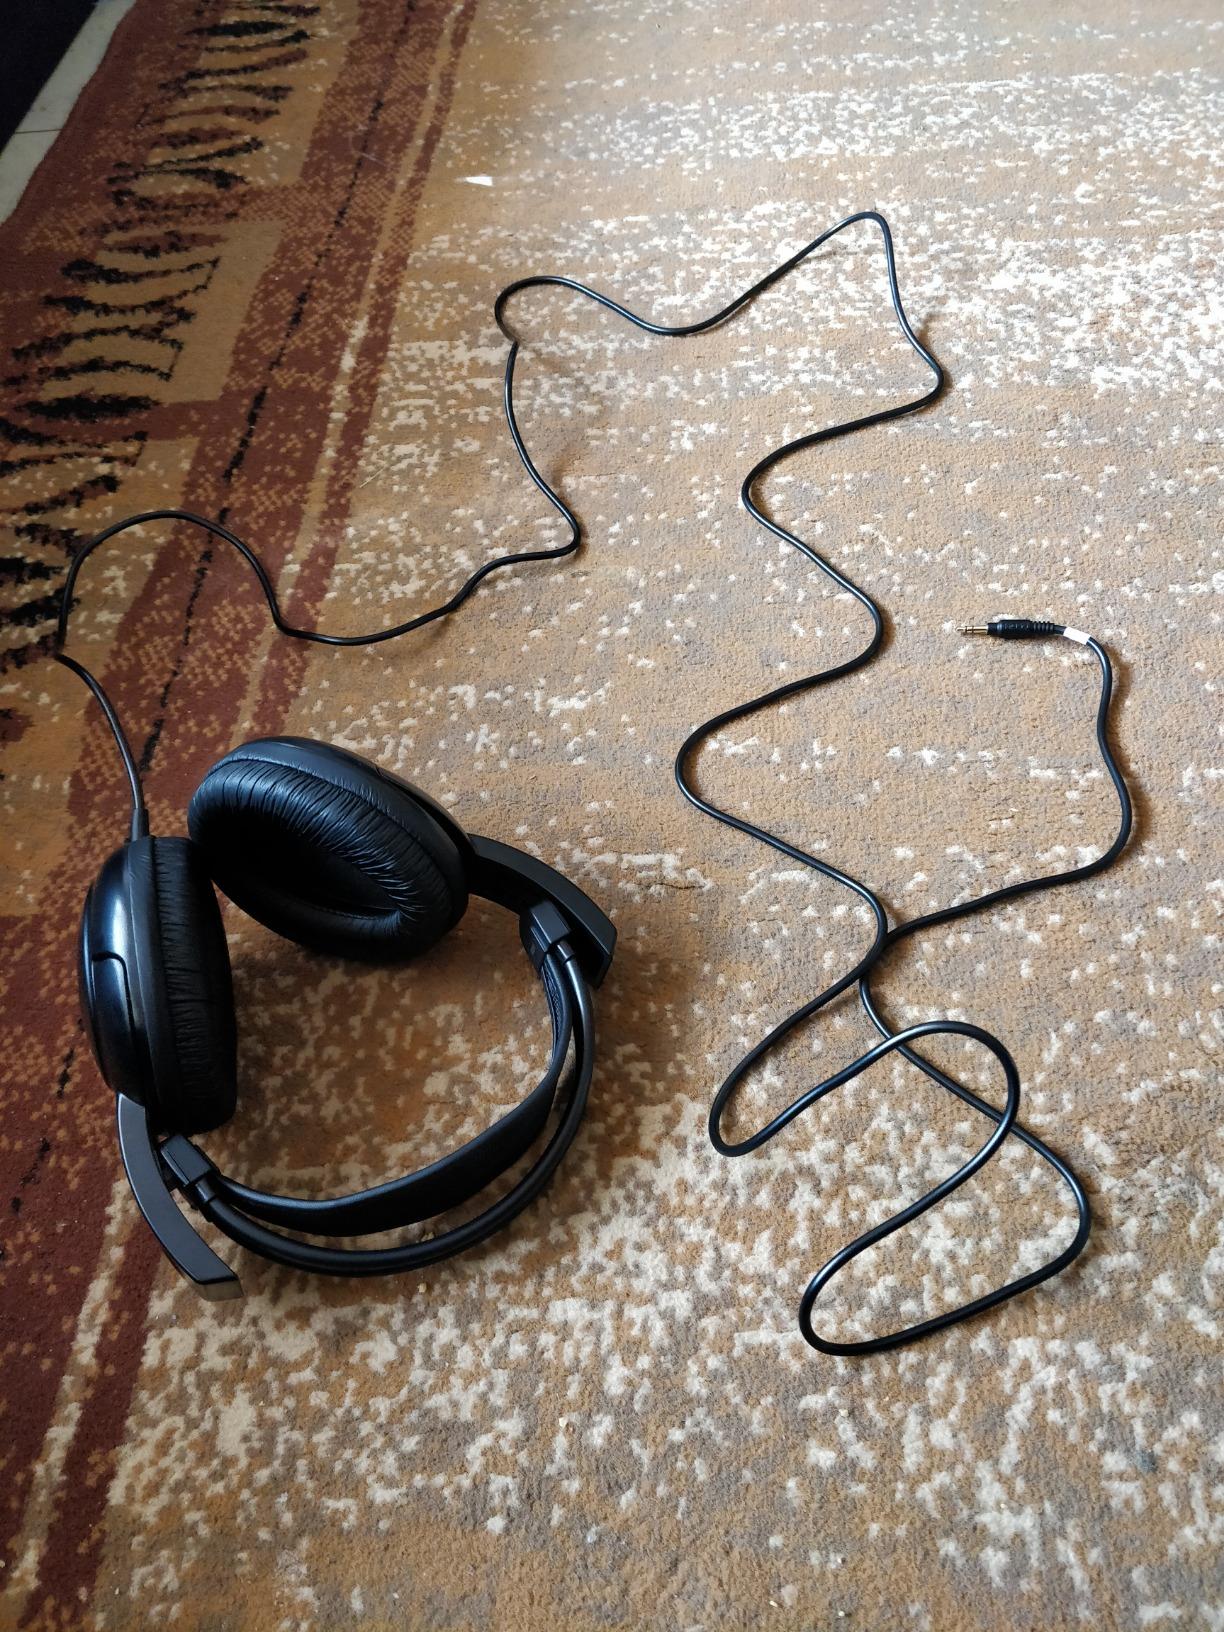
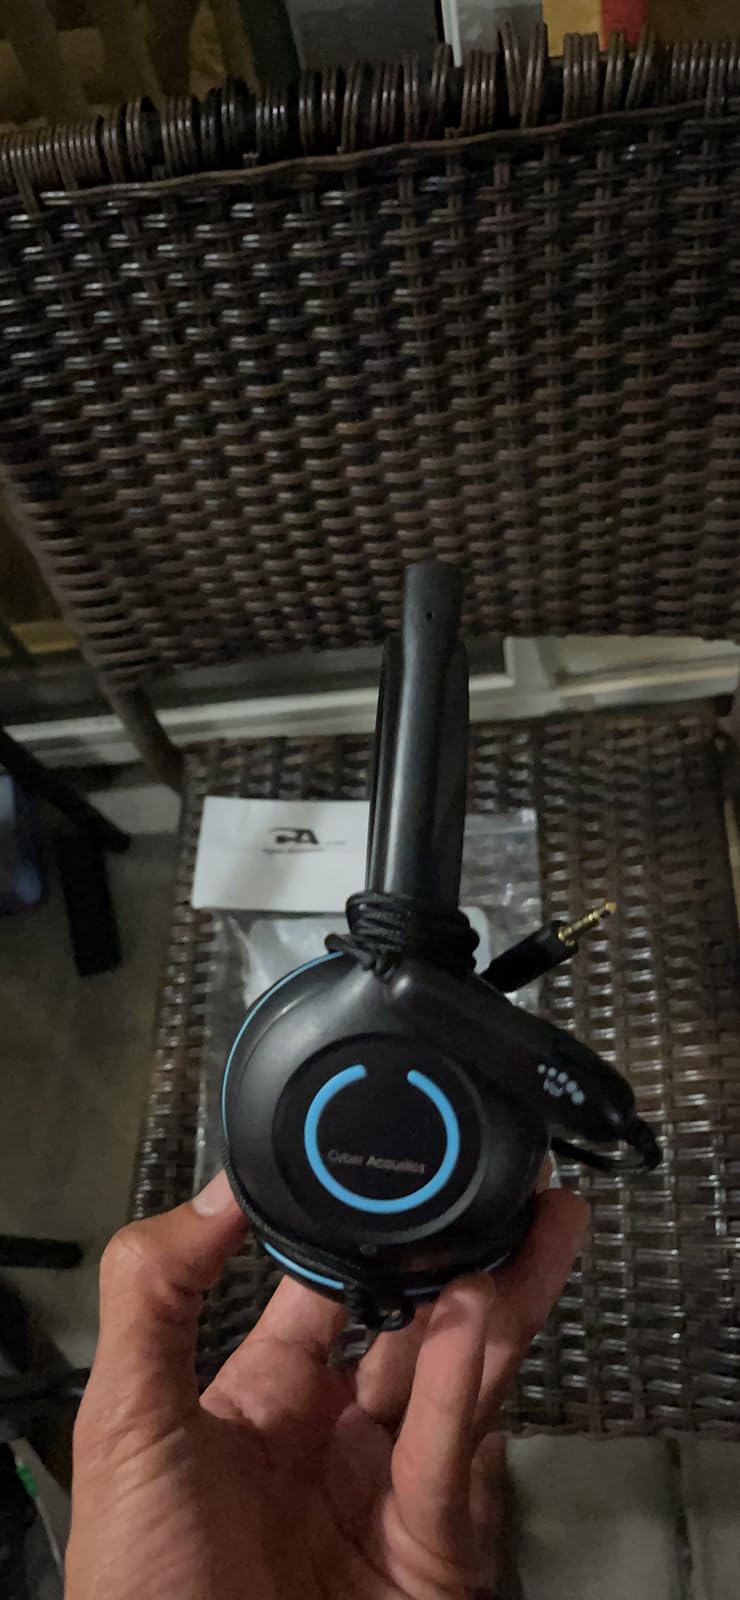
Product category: headphones
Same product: no